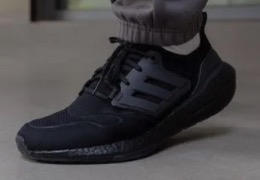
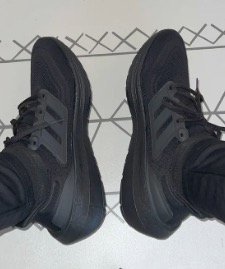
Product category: misc
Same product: yes